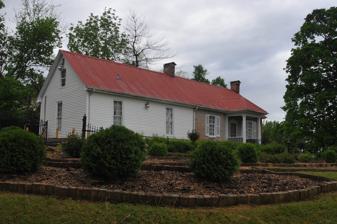
Building: Daniel Trabue House
Country: United States of America
Year built: 1823
United States historic place Daniel Trabue House U.S. National Register of Historic Places Show map of Kentucky Show map of the United States Location 299 Jamestown St., Columbia, Kentucky Coordinates 37°06′02″N 85°18′11″W / 37.10056°N 85.30306°W / 37.10056; -85.30306 ( Daniel Trabue House ) Area less than one acre Built 1823 NRHP reference No. 74000848 Added to NRHP December 16, 1974 The Daniel Trabue House , at 299 Jamestown St. in Columbia, Kentucky , was built in 1823.  It was listed on the National Register of Historic Places in 1974. It was home of Daniel Trabue , famous for his early account of life in Kentucky, Westward into Kentucky . The original portion of the house was a two-room brick building, with a full attic above, within what is now the southwest corner of the house. References